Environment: real
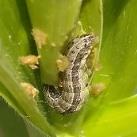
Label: fall_armyworm